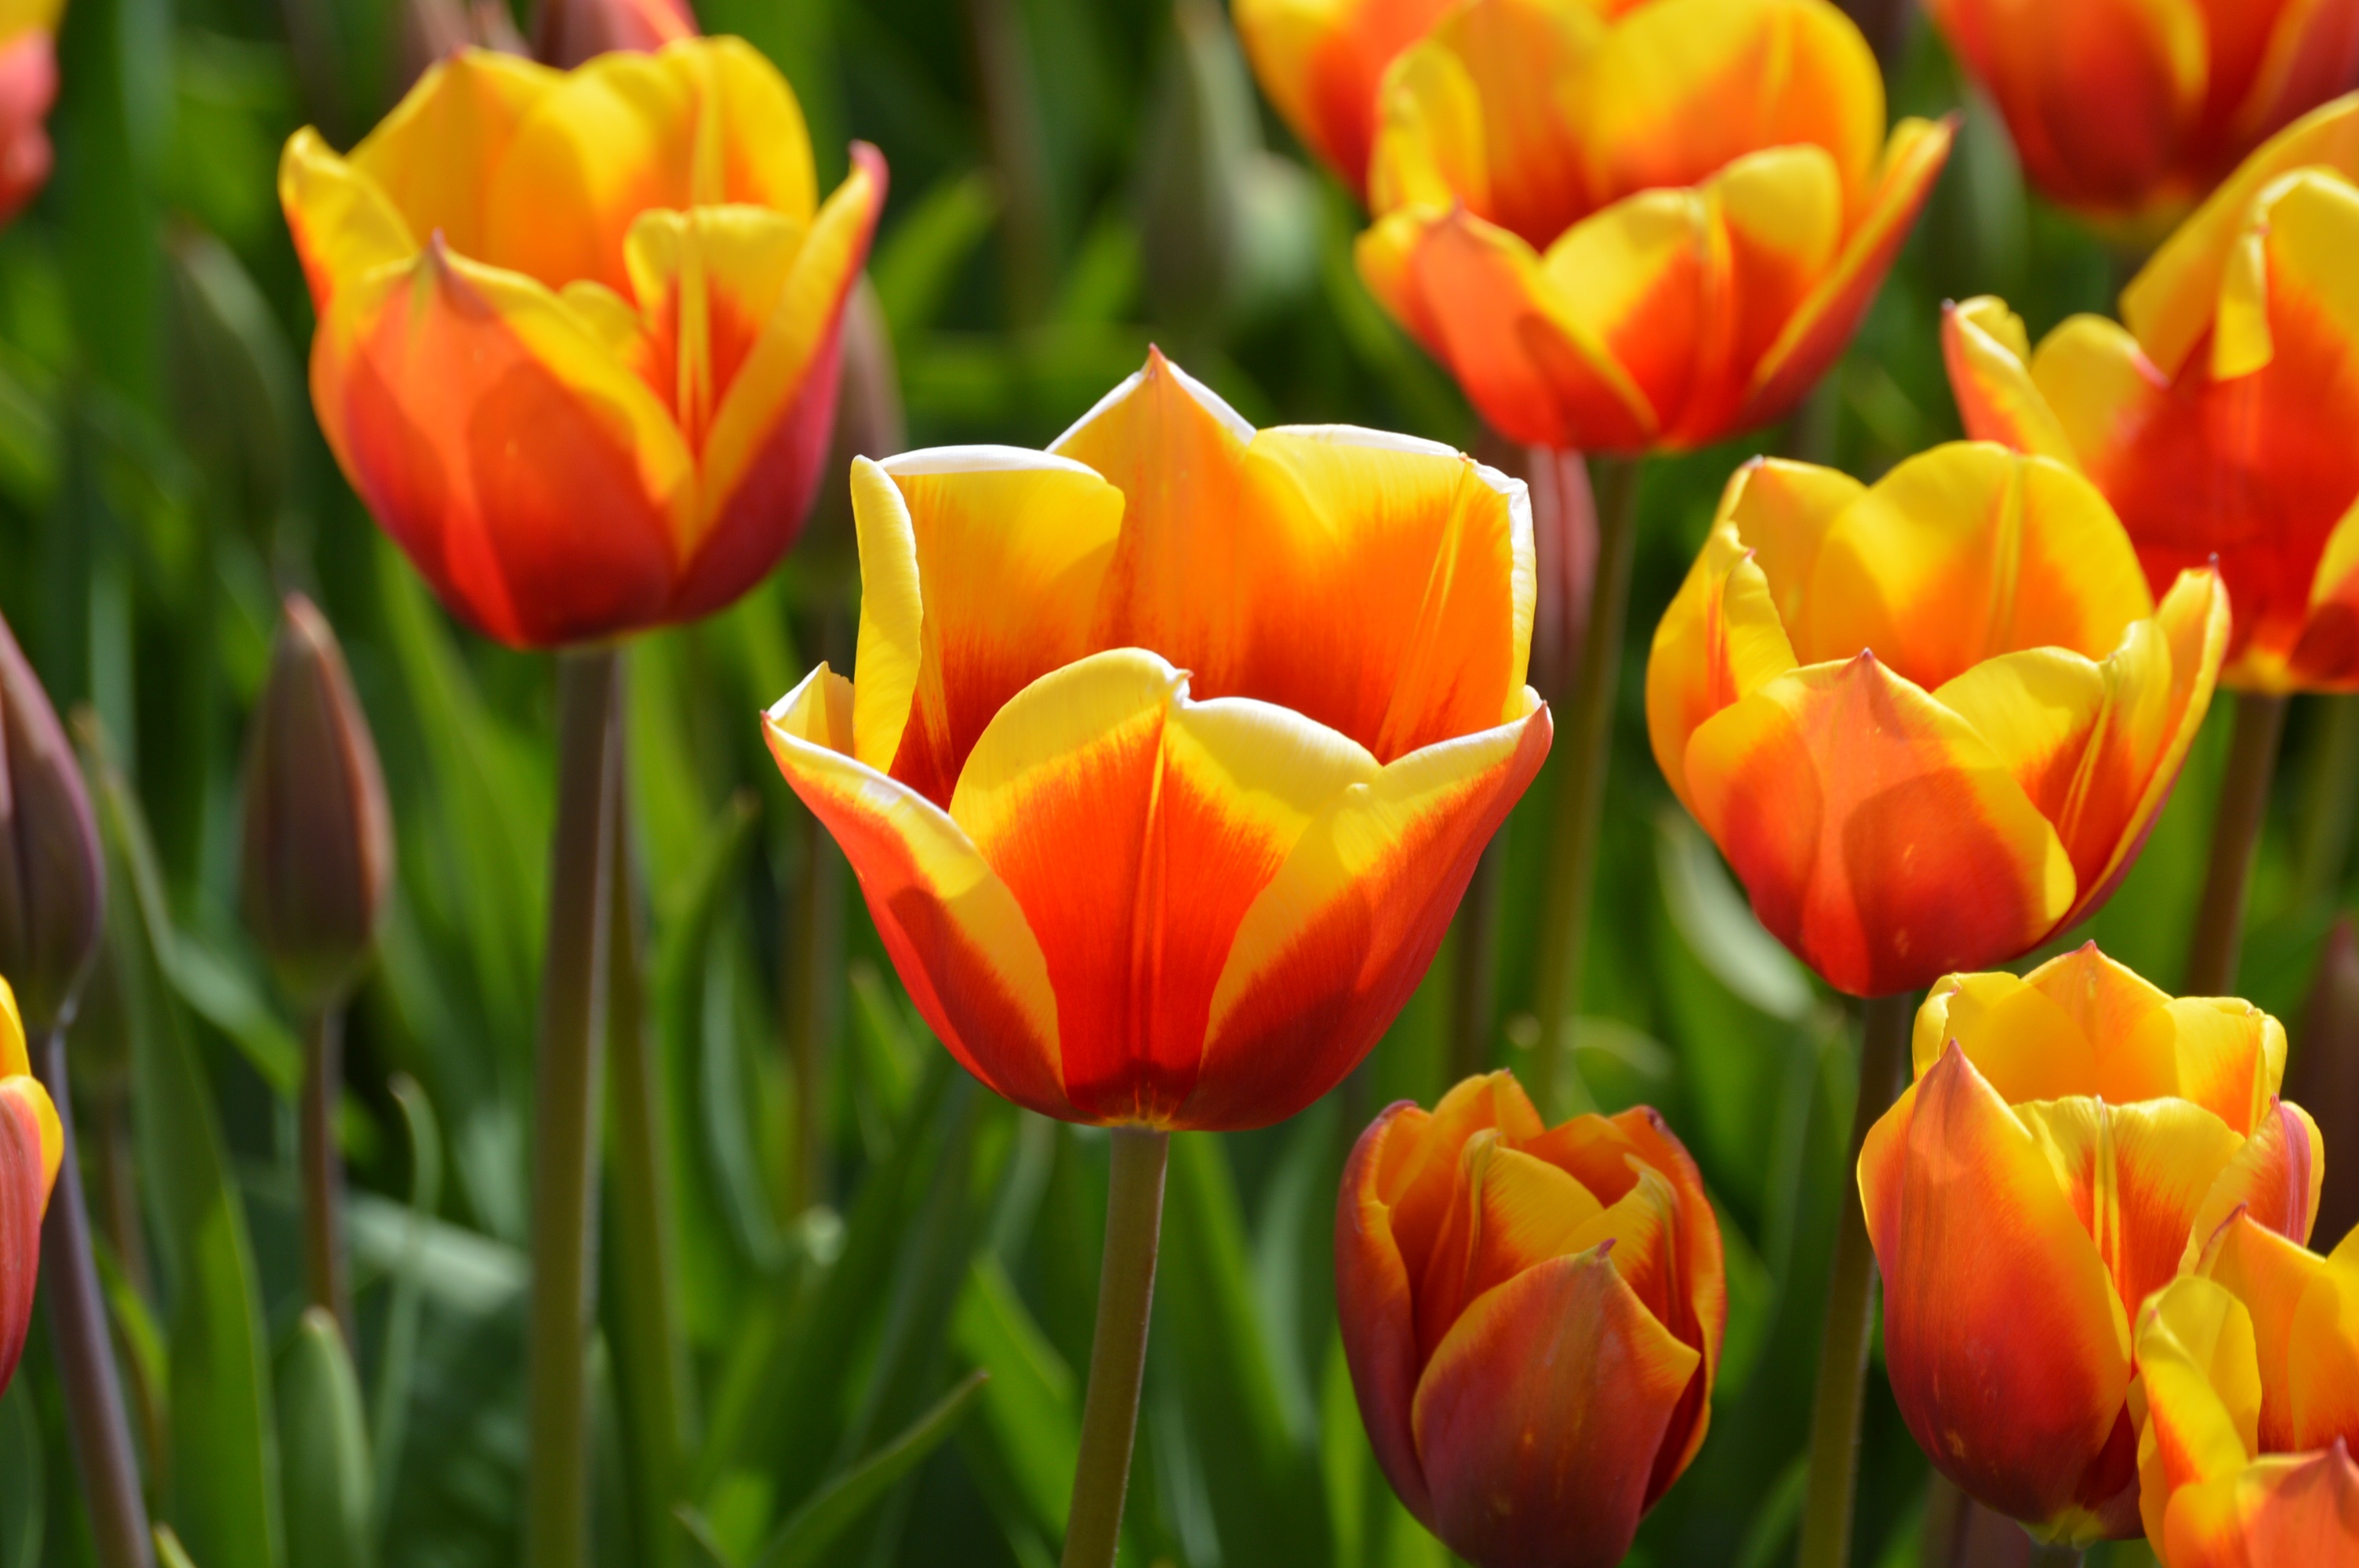
landscape, nature, plant, field, farm, stem, flower, purple, petal, bloom, valley, tulip, spring, green, red, farming, scenic, scenery, blooming, colorful, yellow, agriculture, flora, washington, northwest, blossoms, tulips, pacific, tulipa, flowering plant, lily family, land plant, skagit